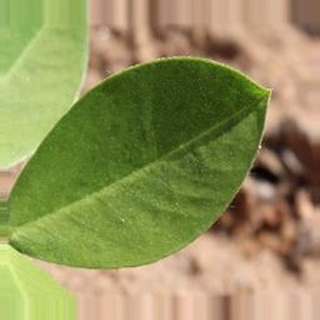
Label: healthy_groundnut